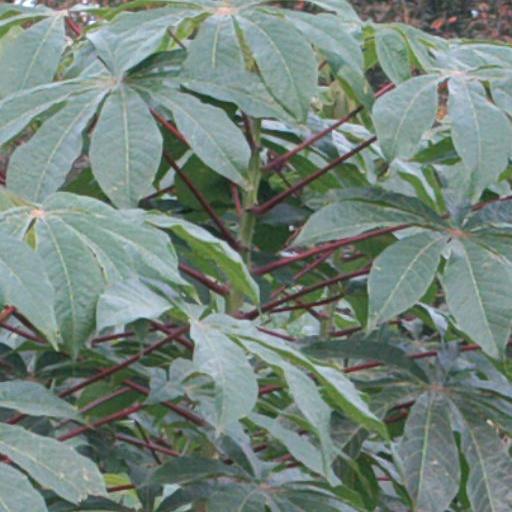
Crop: cassava